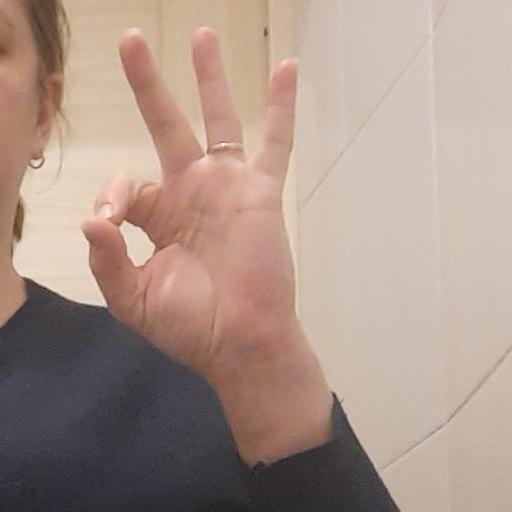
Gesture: ok